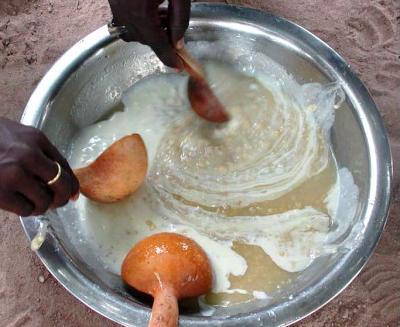
Mkono wa mtu akitumia kichoteo maalumu kuchanganya mchanganyiko wa mchuzi au chakula kwenye sufuria kubwa ya chuma. Mchanganyiko huu ni mweupe huenda ni uji au chai.